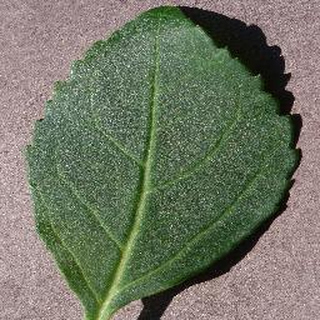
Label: healthy_cherry